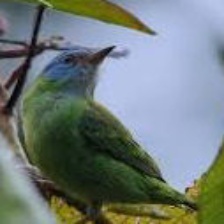
Species: BLUE DACNIS
Scientific name: DACNIS CAYANA